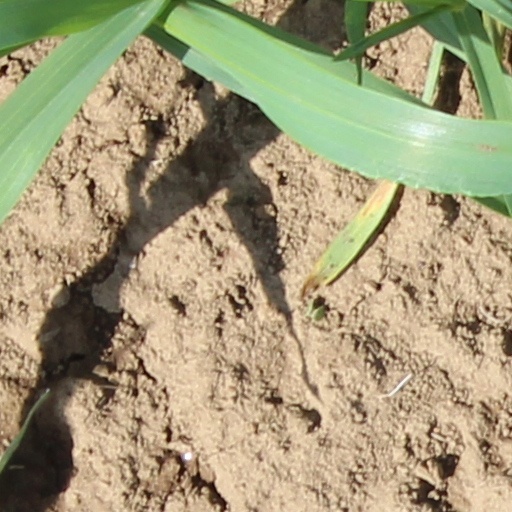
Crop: wheat